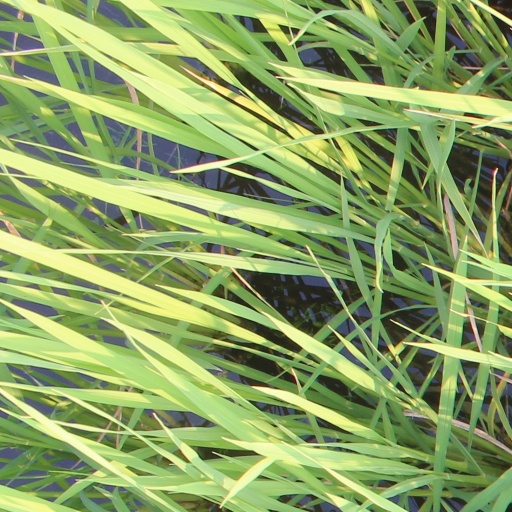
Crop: rice